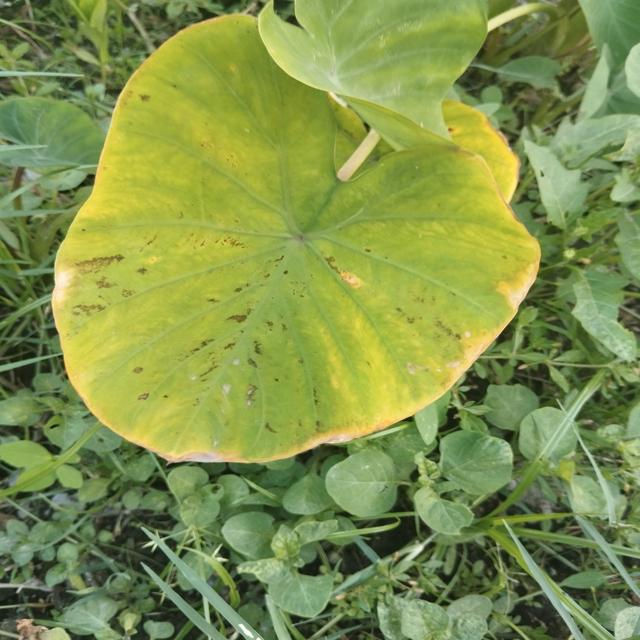
Label: Mid_Blight